Souter Lighthouse

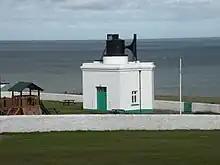
The foghorn building, looking out to sea.

The fog signal was upgraded in 1953: a Stone Chance diaphone signal was installed and a pair of exponential horns replaced the Rayleigh Trumpets on top of the foghorn building. At the same time the engine room was provided with two new Reavell compressor sets, one driven by an electric motor, the other by a diesel engine. The diaphone produced a five-second blast every 30 seconds in poor weather, and remained in use up until 1988, when the lighthouse was decommissioned.